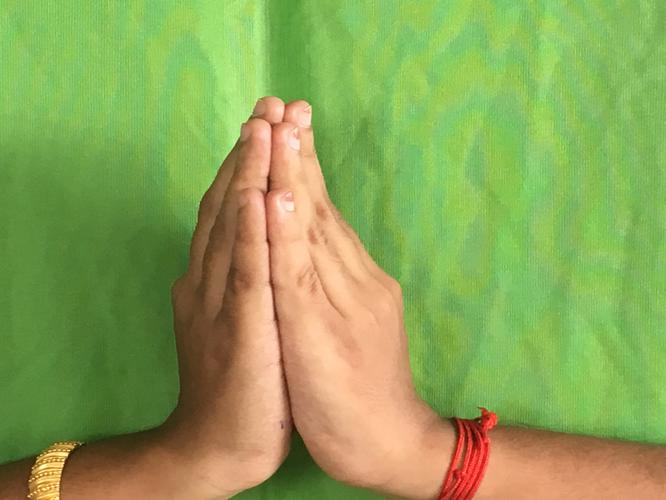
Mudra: Anjali
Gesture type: double_hand